The Desert Demon

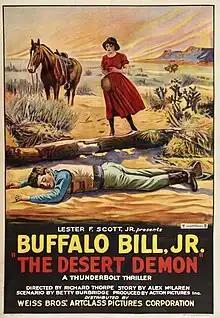
Film poster

The Desert Demon is a 1925 American silent Western film directed by Richard Thorpe and starring Jay Wilsey, Betty Morrissey, and Harry Todd.